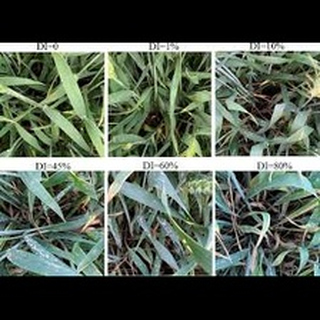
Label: wheat_leaf_blight